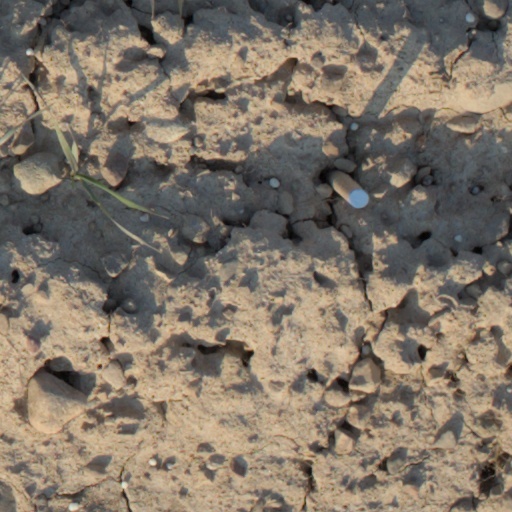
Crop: wheat